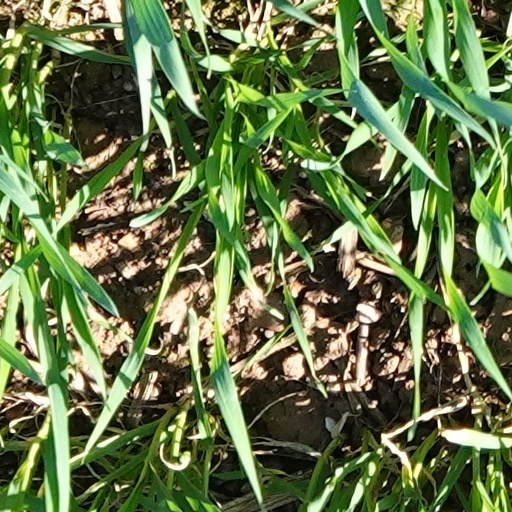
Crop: wheat